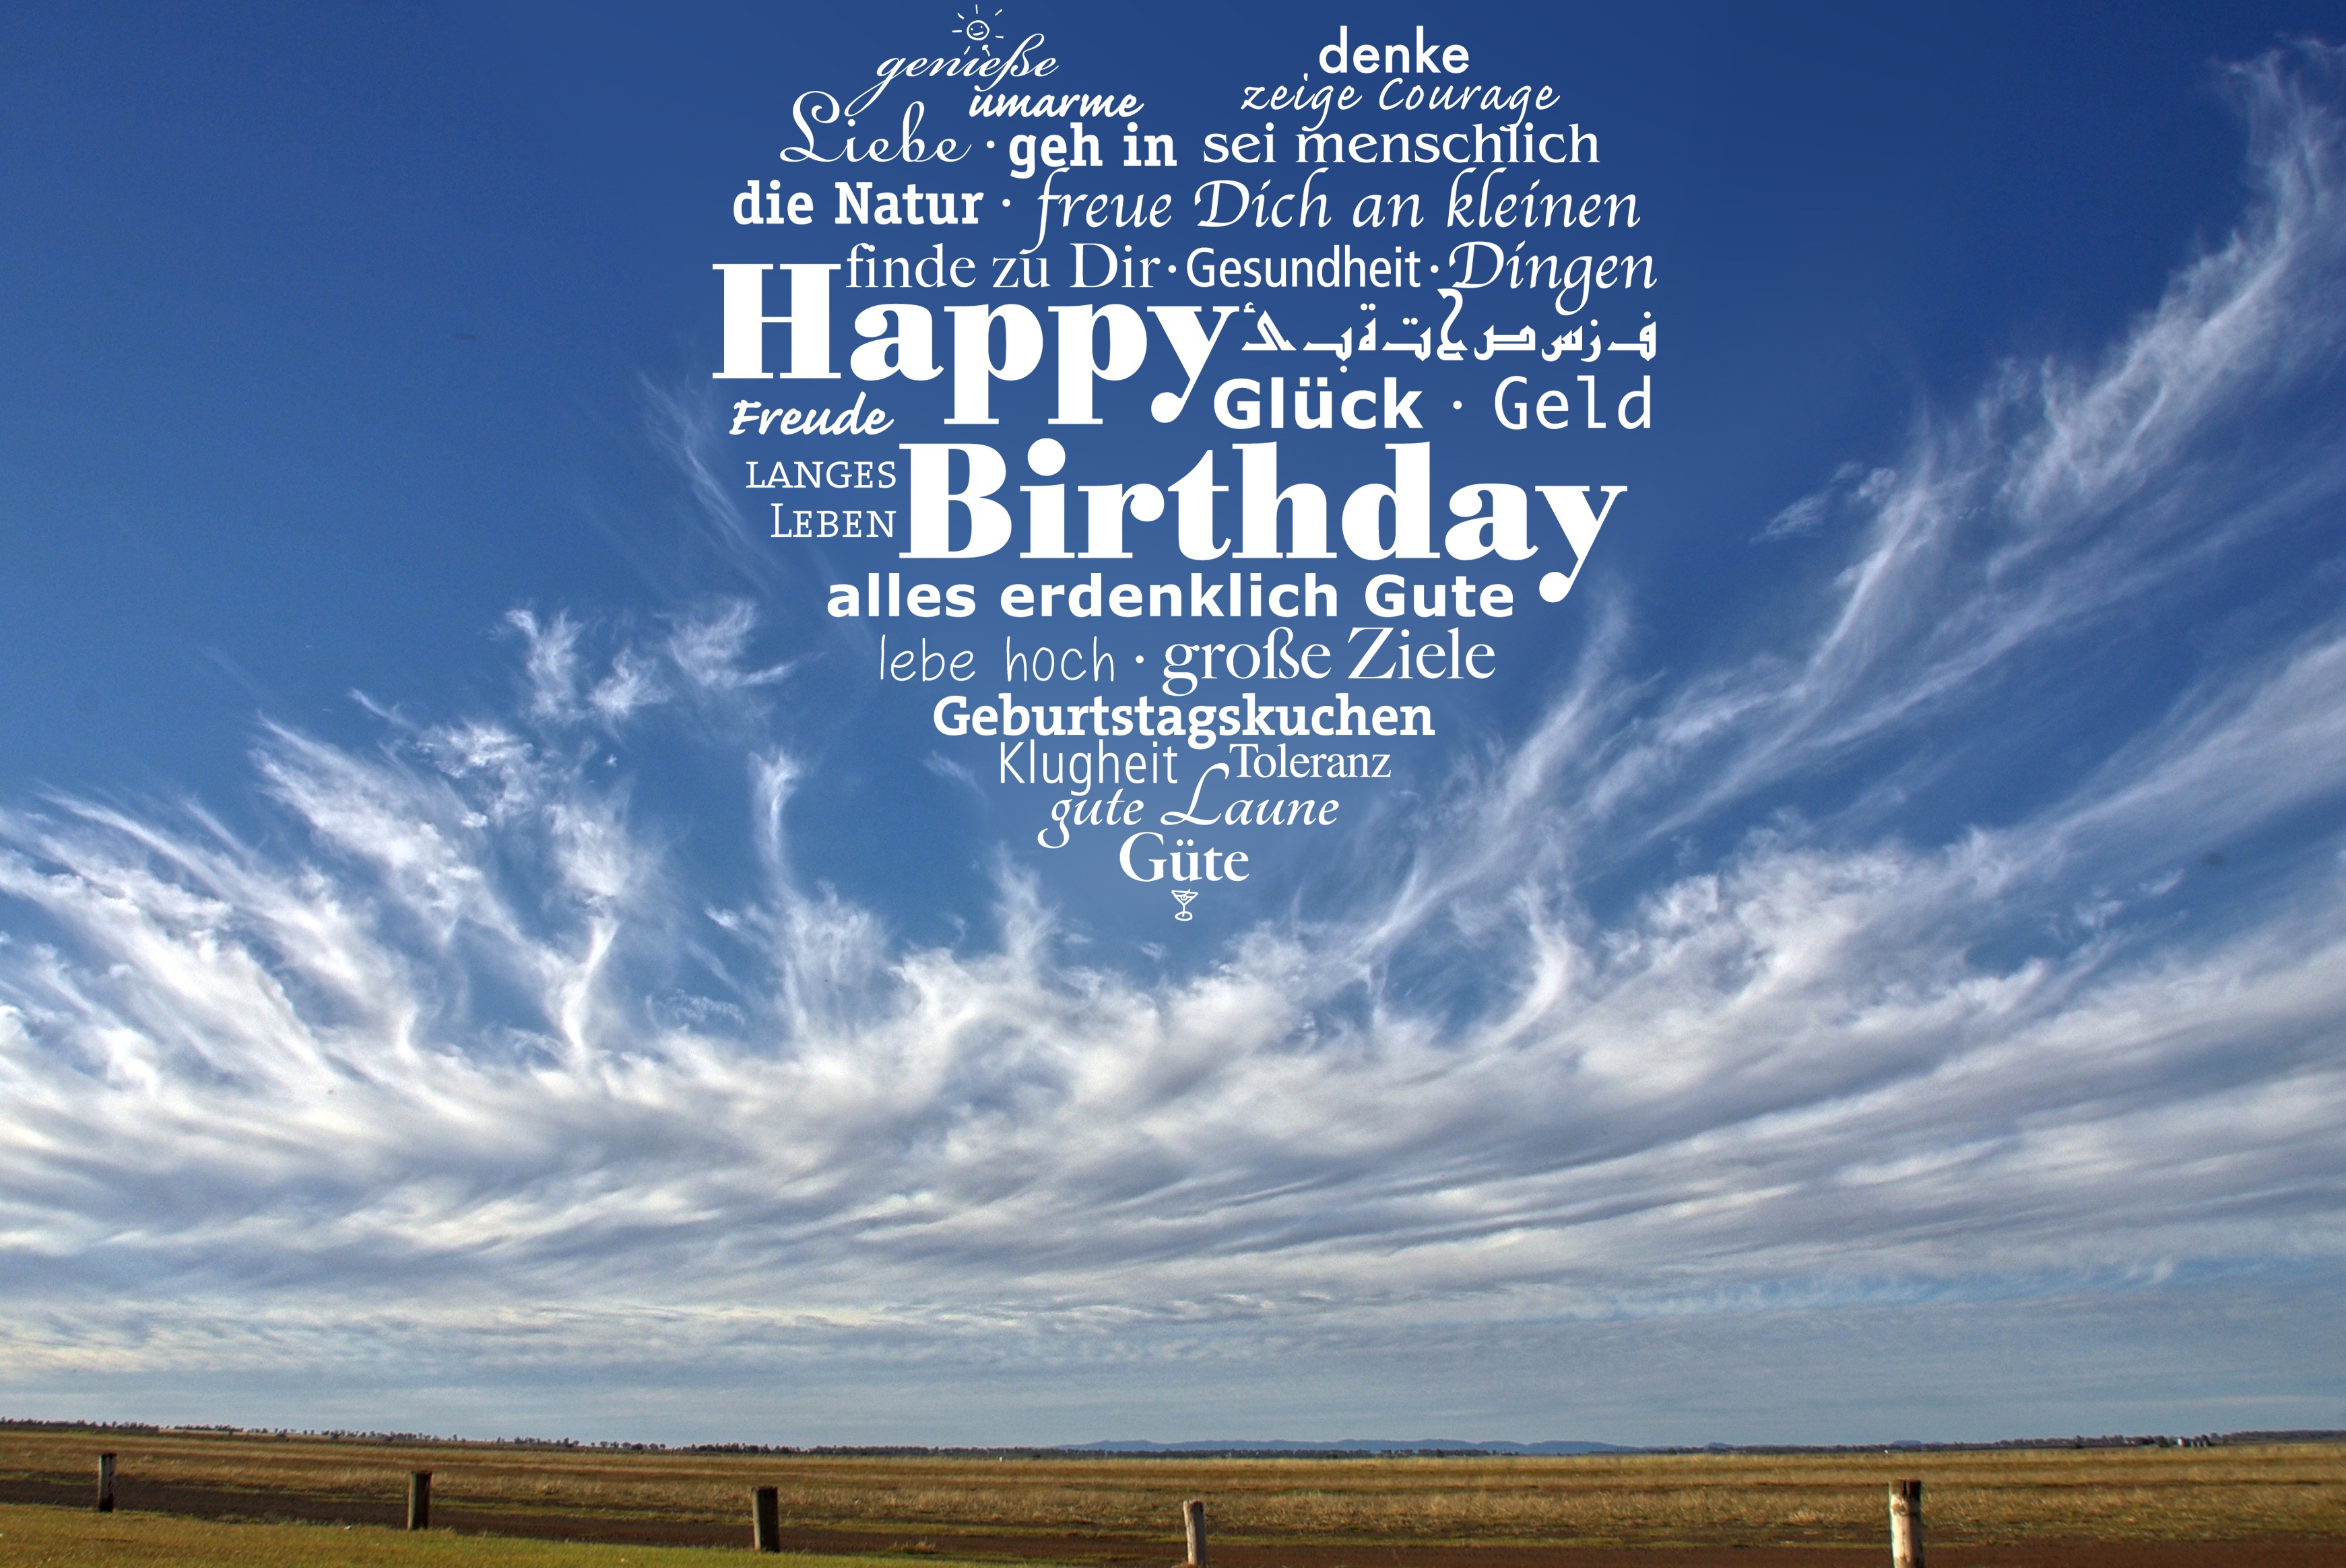
landscape, horizon, cloud, sky, white, sunlight, morning, wind, atmosphere, love, heart, romance, romantic, blue, plain, happy birthday, affection, festival, clouds, happy, birthday, luck, greeting